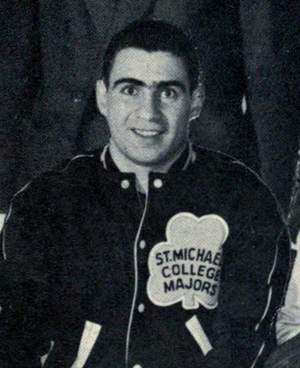
James Michael Gregory, dit Jim Gregory, est un entraîneur canadien de hockey sur glace d'Amérique du Nord. De 1998 a 2019, il est président du comité de sélection pour l'admission au temple de la renommée du hockey.